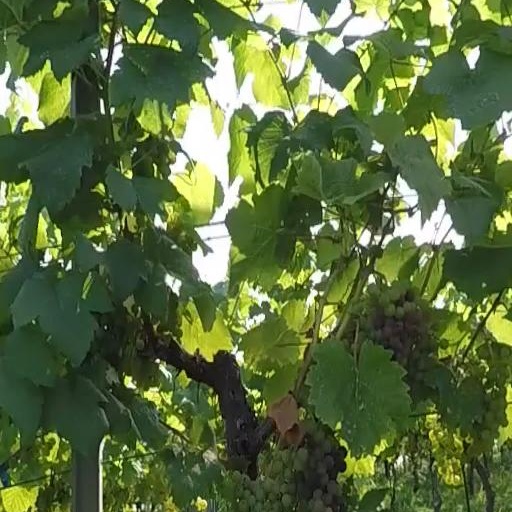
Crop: grape